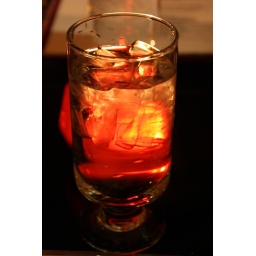
Iced water in front of a candle